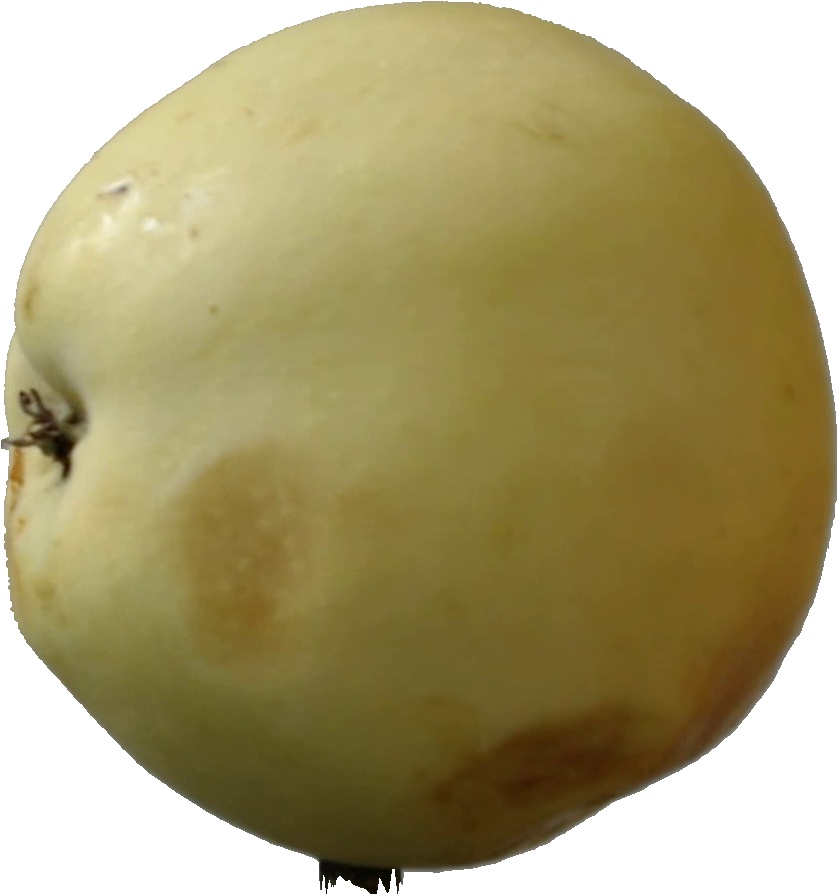
Label: apple_hit_1